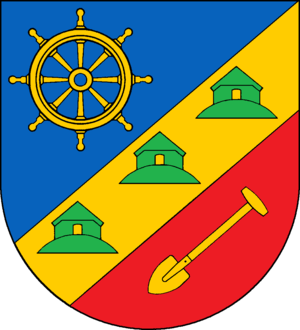
Dagebøl
Coat of arms of Dagebøl
Dagebøl, Dagebüll eller Doogebel er en landsby og kommune i det nordlige Tyskland under Kreis Nordfriesland i delstaten Slesvig-Holsten. Byen ligger i det nordvestlige Sydslesvig. Halvøen Dagebøl er et tidligere hallig, som nu er en del af fastlandet.